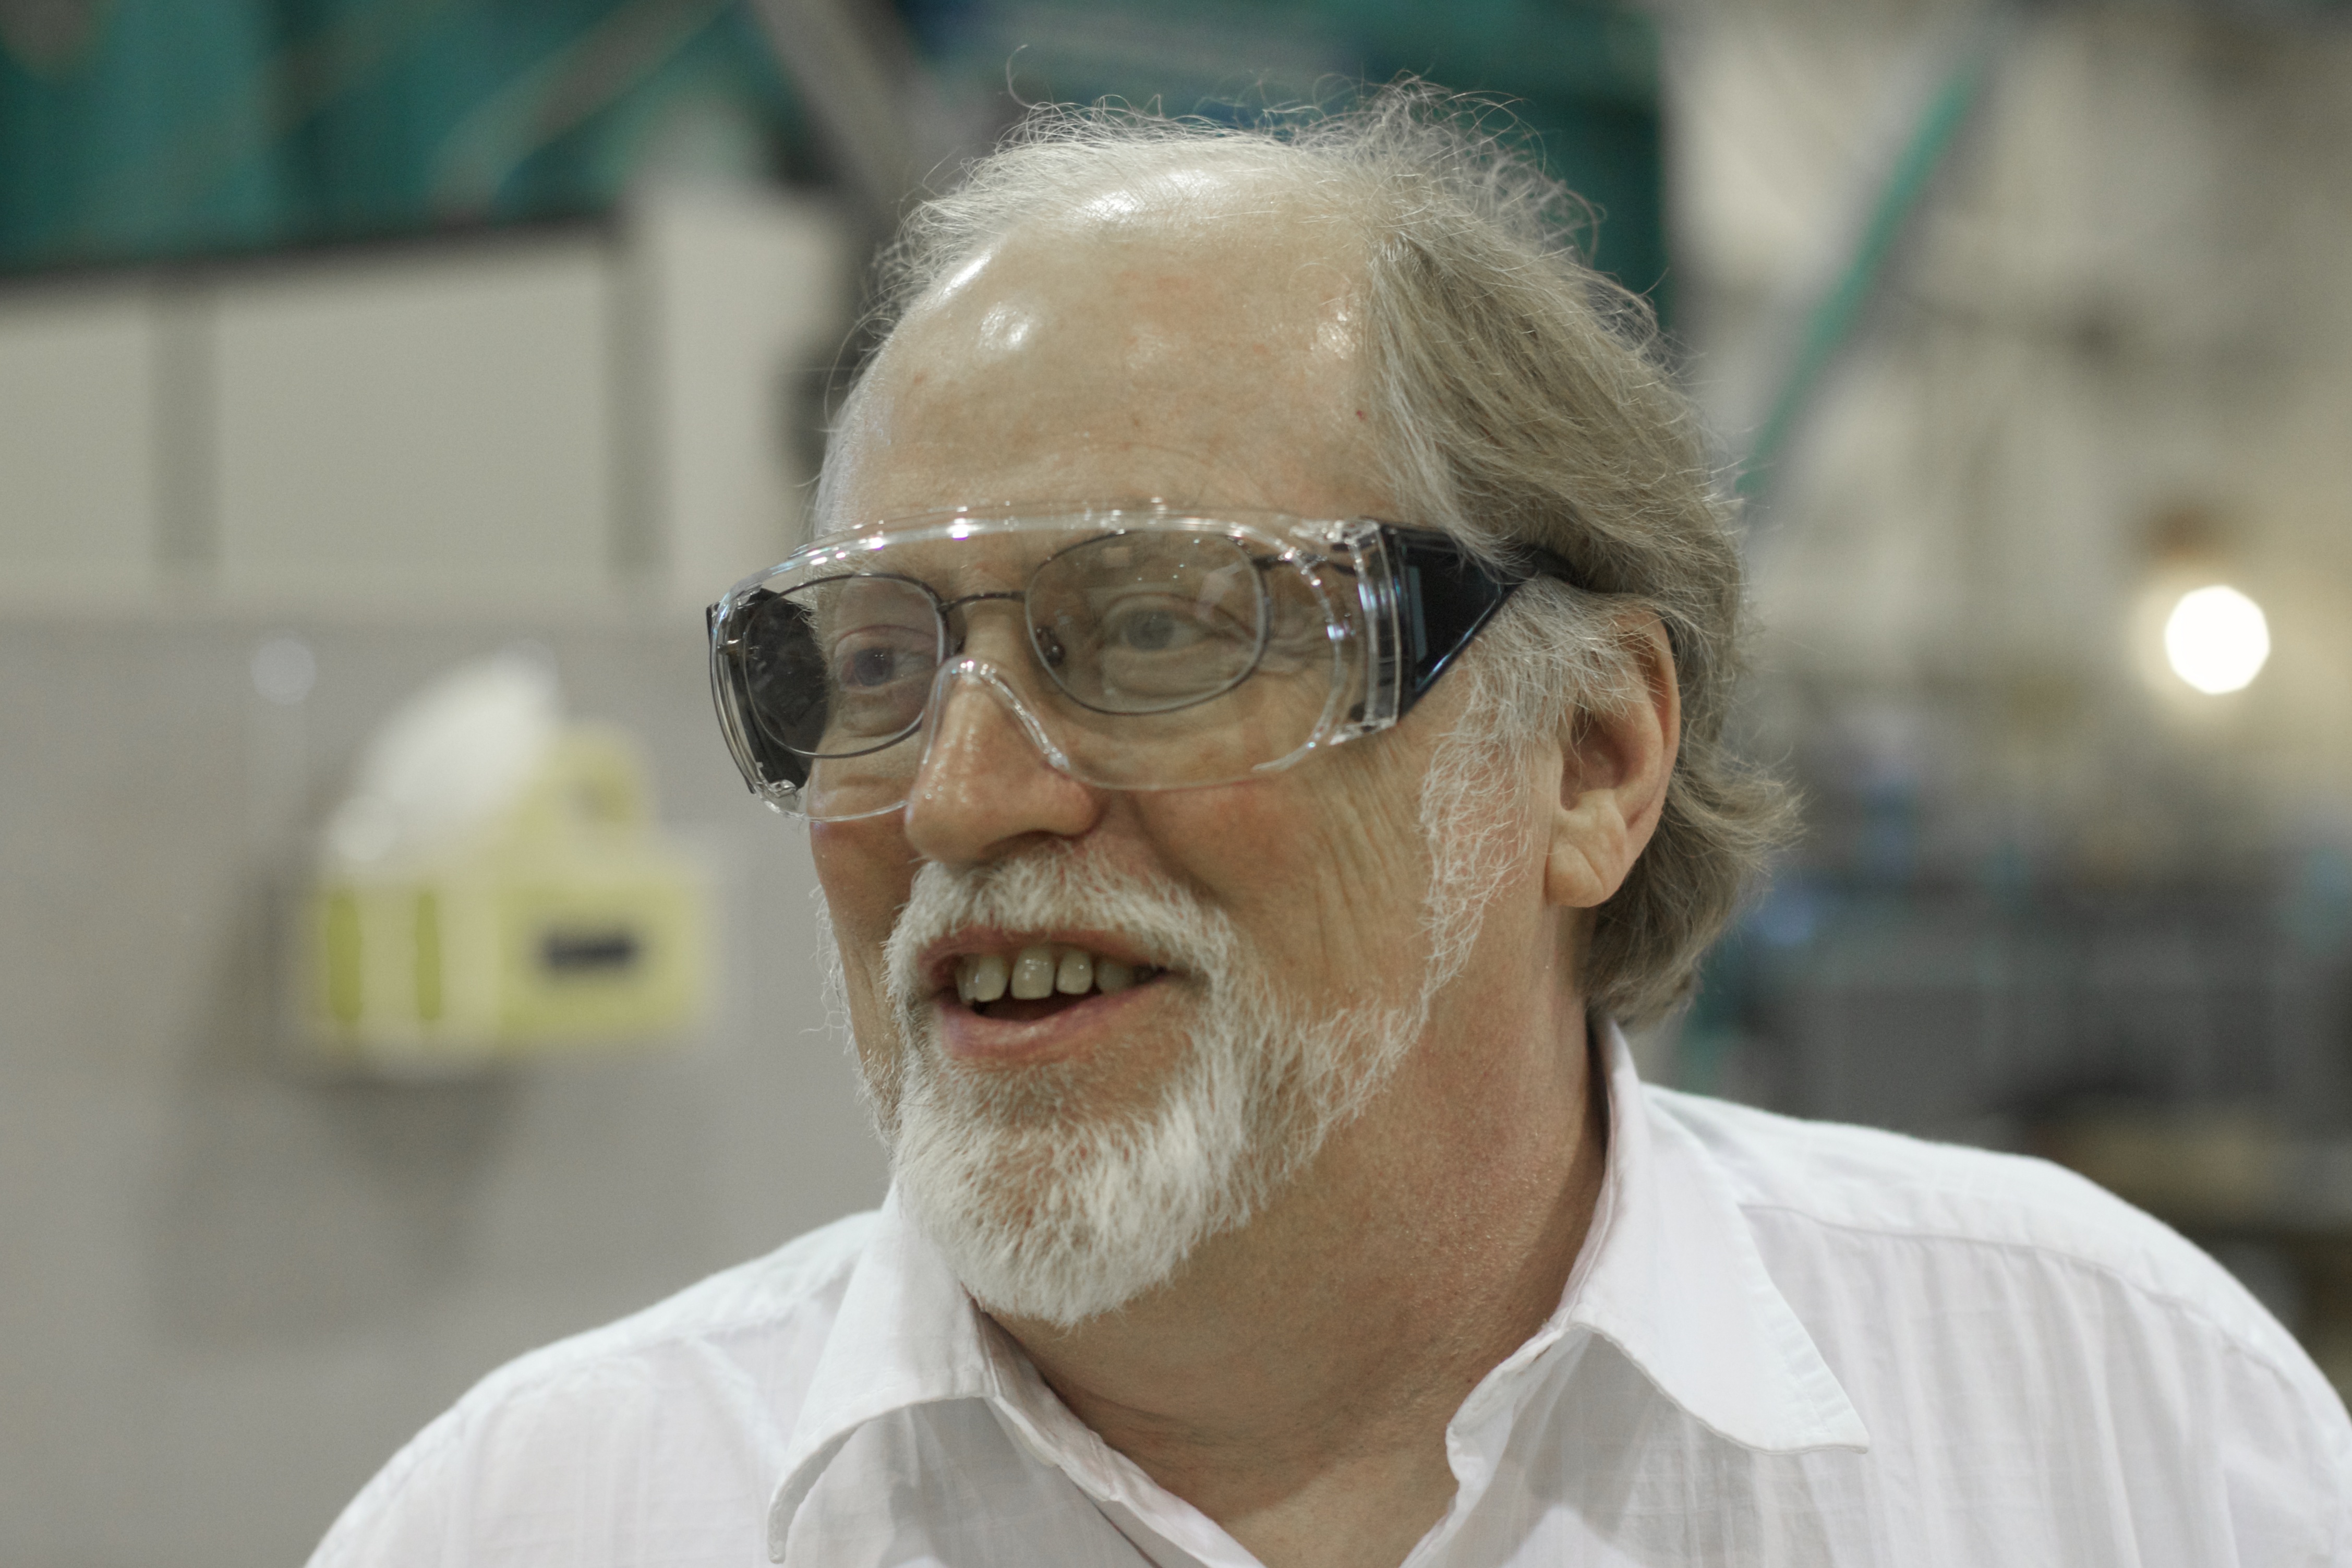
man, person, hair, male, portrait, professional, profession, nasa, senior citizen, nose, sunglasses, eye, glasses, head, langley, facial hair, vision care